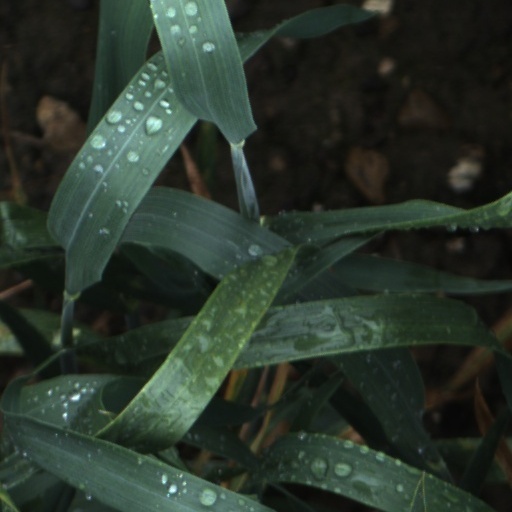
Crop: wheat